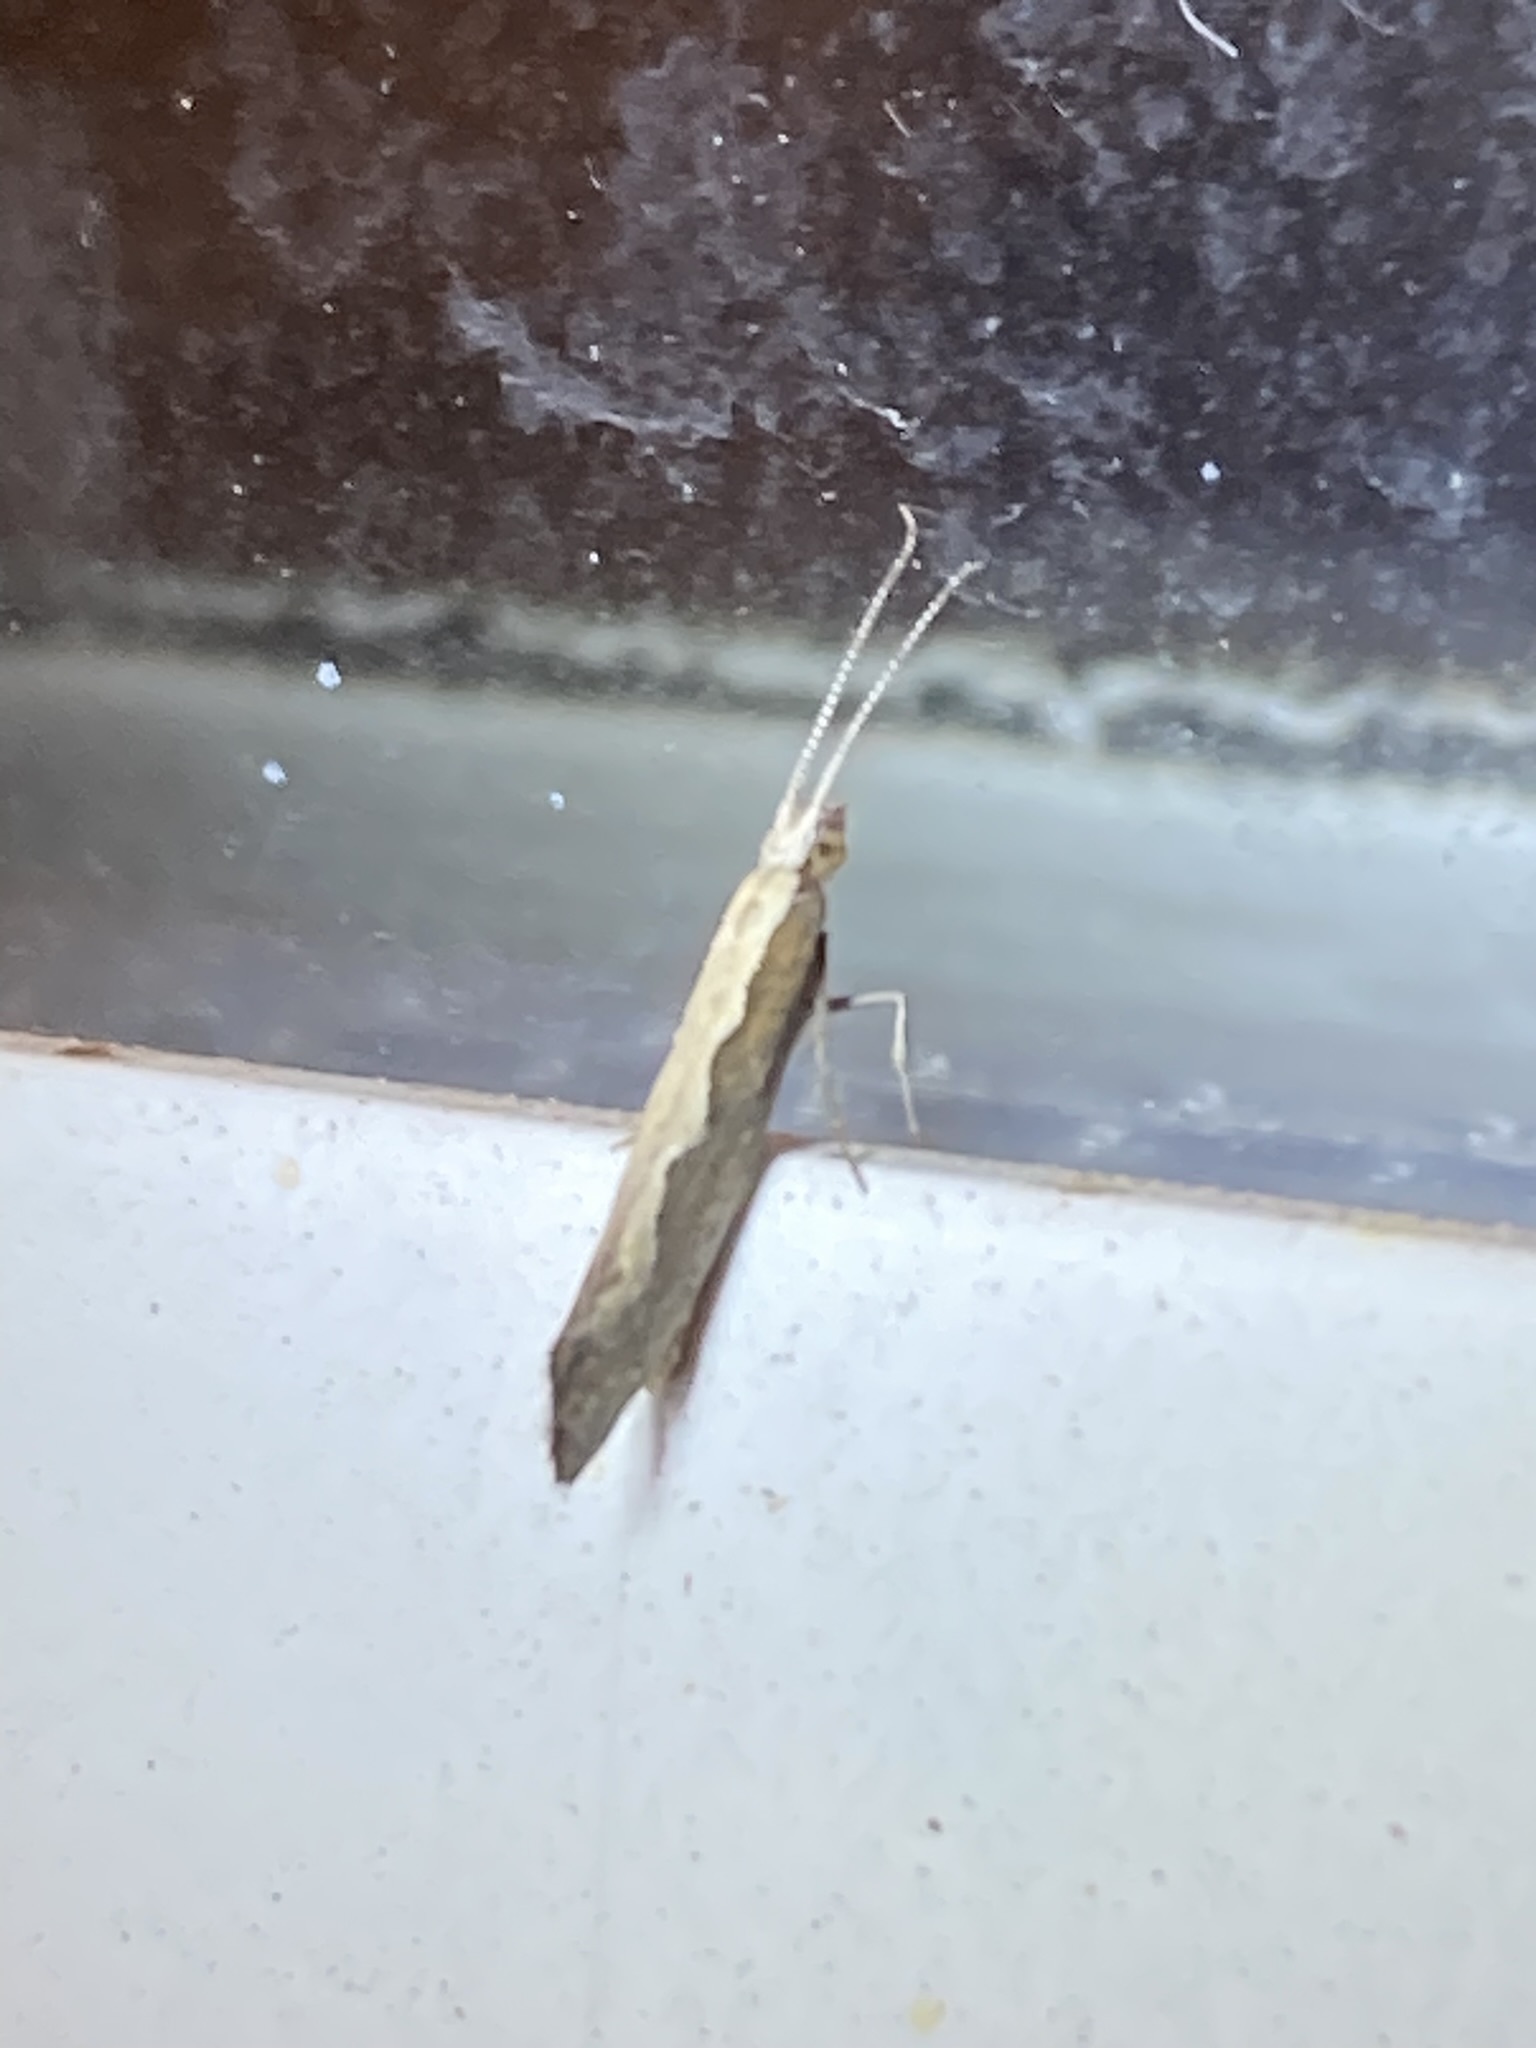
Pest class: diamondback_moth